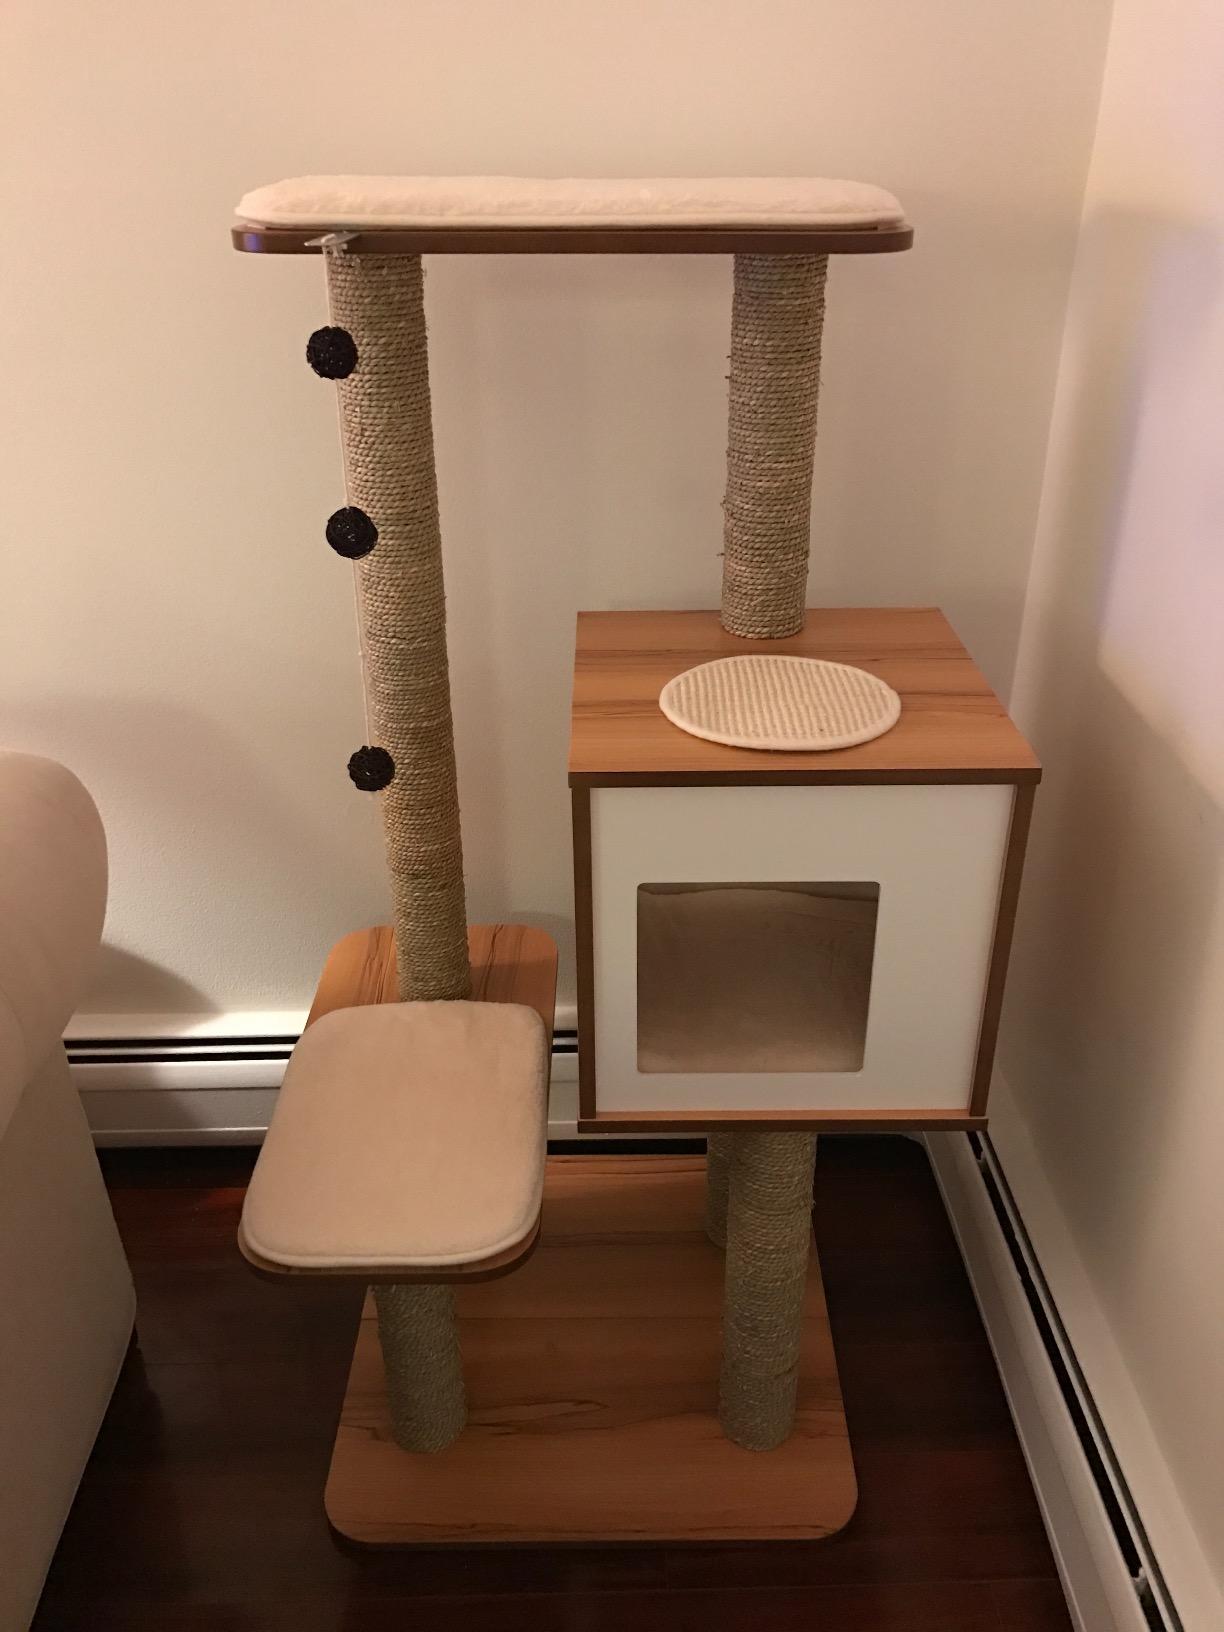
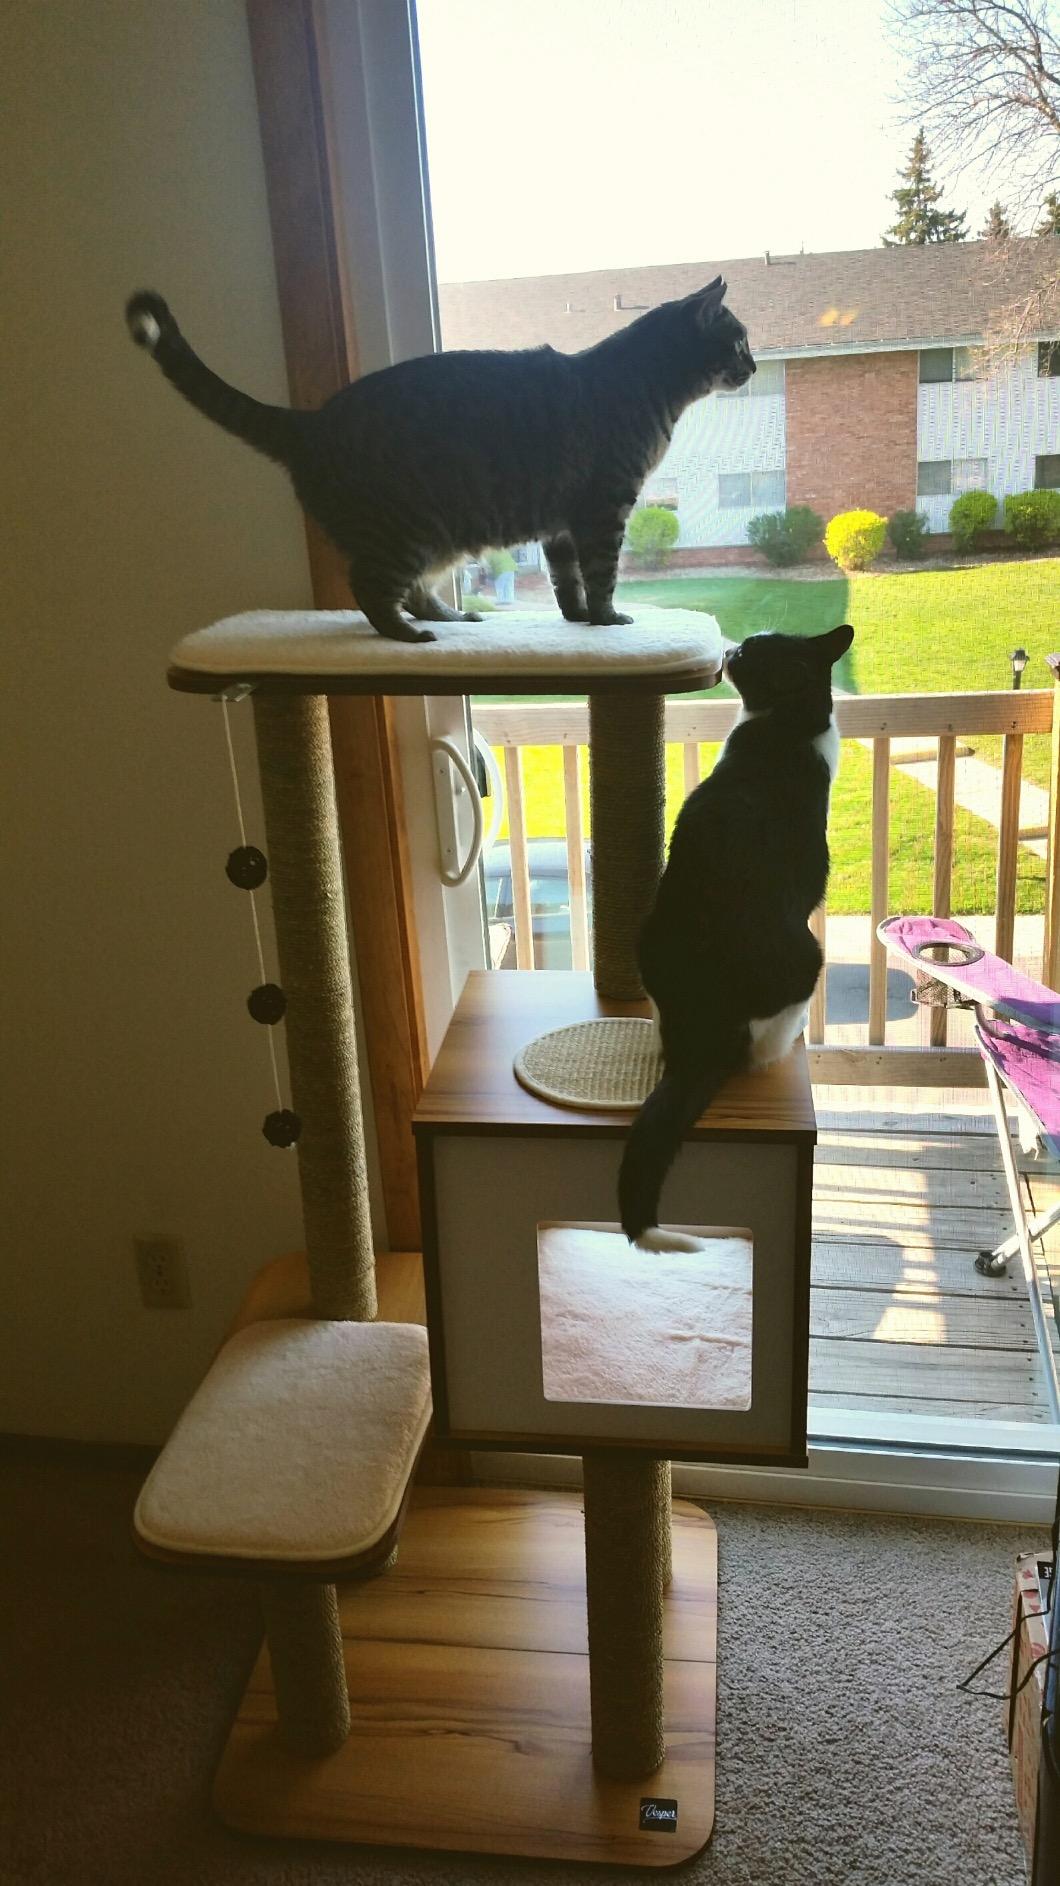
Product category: items_cat tree
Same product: yes